Symon Budny

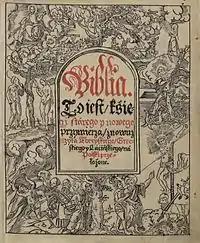
Polish "Niasvizh Bible" translated by Budny, 1572

However subsequently Budny surrendered and started to write in Polish. He tried to justify it by saying: